WKVR (FM)

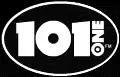
Former CD101 logo, continued to be utilized by WWCD after adopting the "CD101 @ 102.5" brand

On June 30, 2010, Ohio State University's WOSU Public Media announced a $4.8 million purchase of WWCD (101.1 FM) from Fun With Radio, LLC.; at the same time, Fun With Radio entered into a local marketing agreement with the WHIZ Media Group to take over programming on the 102.5 MHz frequency immediately, with a future option for purchase. Although generally reported and regarded as a "frequency shift", Fun With Radio took over programming and operations of WCVZ; changed the station's format from country music to alternative rock as a direct simulcast of WWCD (101.1 FM); and rebranded the station as CD101 @ 102.5.